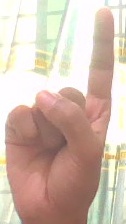
ASL sign: 1